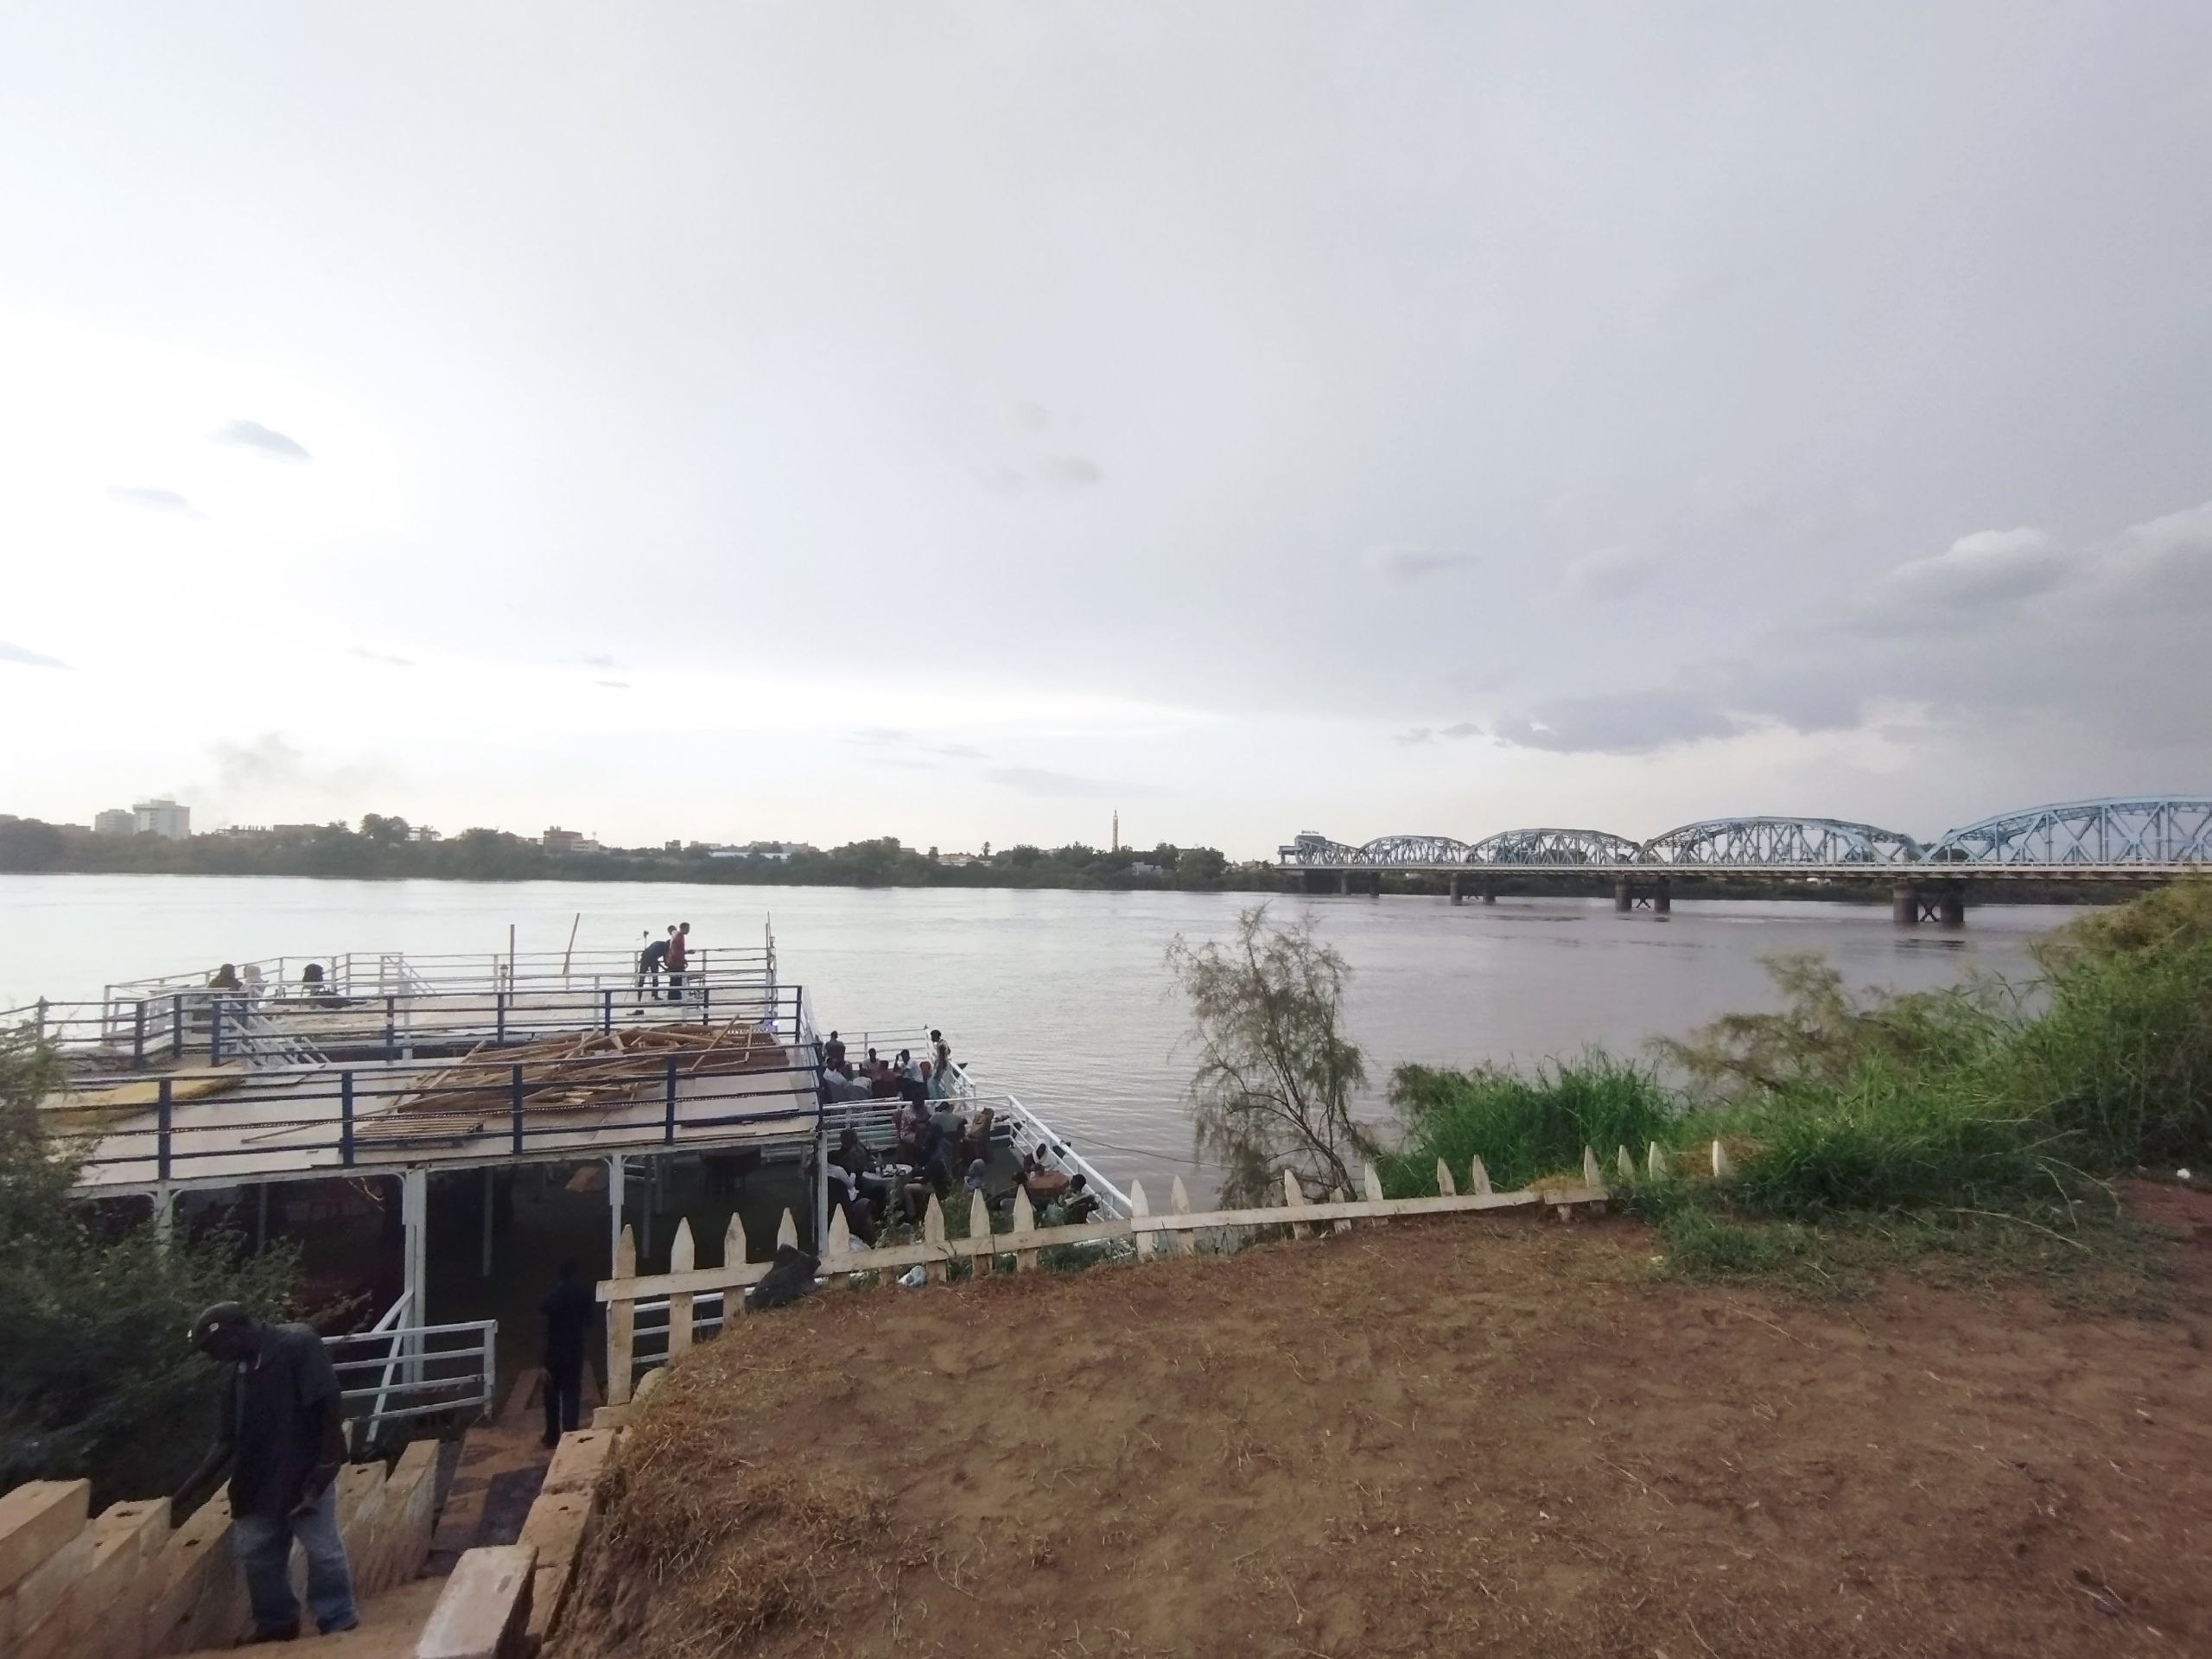
الوصف بالفصحى: مطعم يجلس فيه أشخاص على اعلى البحر، يطل على النيل، وخلفه منطقة ترابية مرتفعة
الوصف بالعامية السودانية: مطعم قاعدين فيهو ناس فوق البحر فاتح على النيل و وراه حتة ترابية مرتفعة
التصنيف: Urban & City Life